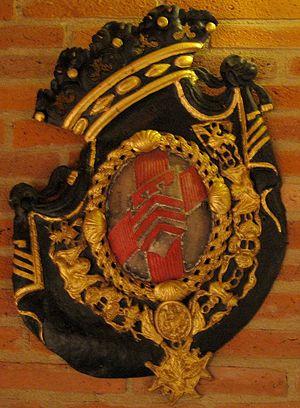
Emmanuel-Armand de Vignerot du Plessis-Richelieu, duc d'Aiguillon, pair de France, comte d'Agénois et de Condomois puis duc d'Agénois et duc d'Aiguillon, est un militaire et homme d'État français né à Paris le 31 juillet 1720 et mort à Paris le 1ᵉʳ septembre 1788.